Love and Honour (play)

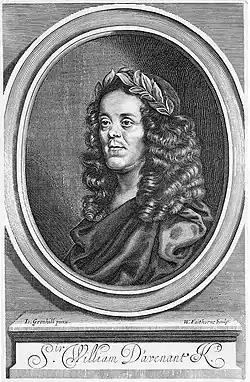
Sir William Davenant, author of "Love and Honour"

Love and Honour is a Restoration tragicomedy by English Renaissance theatre playwright Sir William Davenant which was produced at his playhouse Lisle's Tennis Court in Lincoln's Inn Fields in London for a 12-day run in October 1661 and which featured Thomas Betterton as Prince Alvaro and Hester Davenport as Evandra.